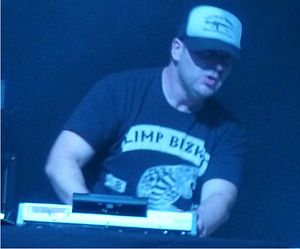
DJ Lethal
Leor Dimant, bedre kendt som DJ Lethal, er en turntablist og pladeproducer. Han er bedst kendt som medlem af bandet Limp Bizkit, og var tidligere medlem af det irsk-amerikansk-inspirerede hiphopband House of Pain. På det seneste er DJ Lethal hovedproducer for hiphopgruppen La Coka Nostra, en gruppe som blandt andre inkluderer tidligere House of Pain medlemmer Everlast og Danny Boy.